Eileen Sharp

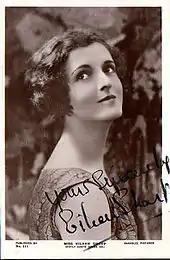
Sharp in a 1922 postcard

Sharp was born in Brighton in 1900, the daughter of Louisa Jane ("née" Newman; 1869–1911) and Ernest Alfred Sharp (1867–), a coal factor. Her older brother, Ernest Granville Sharp (c. 1896–1916), was killed in the Battle of Gommecourt in 1916. After studying at the Royal College of Music in London, where she was awarded a scholarship, Sharp made her stage debut in December 1921 in "The Lady of the Rose" at the Prince's Theatre in Manchester in a chorus role.